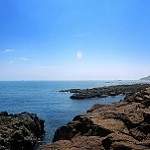
Label: sea